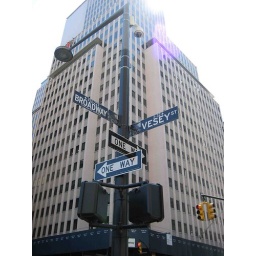
Beside of the confusing traffic sign in NY, one of the interesting thing is the yellow traffic lights, which hang across the streets.